Frank Llewellyn Bowman

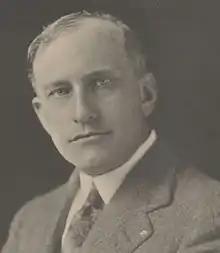
Bowman in 1931

Frank Llewellyn Bowman (January 21, 1879 – September 15, 1936) was an American politician who represented West Virginia in the United States House of Representatives from 1925 to 1933.